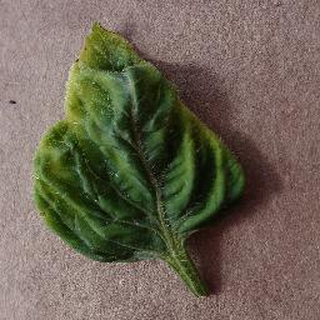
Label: tomato_yellow_leaf_curl_virus